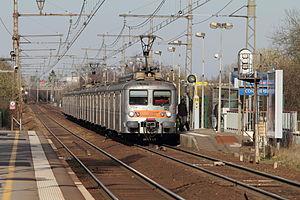
La Z 5312 en gare de Coignières assurant un train en direction de Rambouillet en Mars 2011, Yvelines, France.
La gare de Coignières est une gare ferroviaire française de la ligne de Paris-Montparnasse à Brest, située sur le territoire de la commune de Coignières, dans le département des Yvelines, en région Île-de-France.
La ligne N du Transilien, plus souvent simplement dénommée ligne N, est une ligne de trains de banlieue qui dessert l'ouest de l'Île-de-France. Elle relie Paris-Montparnasse à Mantes-la-Jolie, Dreux et Rambouillet.